Mihrdat I

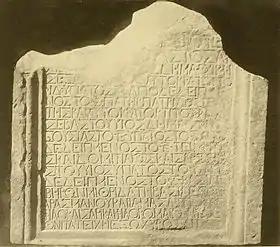
Mihrdat I is mentioned on Stele of Vespasian

Mithridates I (Mihrdat I) was the 1st-century king ("mepe") of Iberia (Kartli, Georgia) whose reign is evidenced by epigraphic material. Cyril Toumanoff suggests 58–106 as the years of his reign.